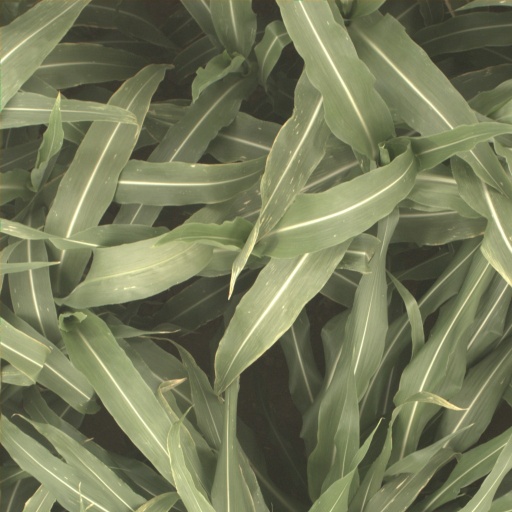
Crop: sorghum